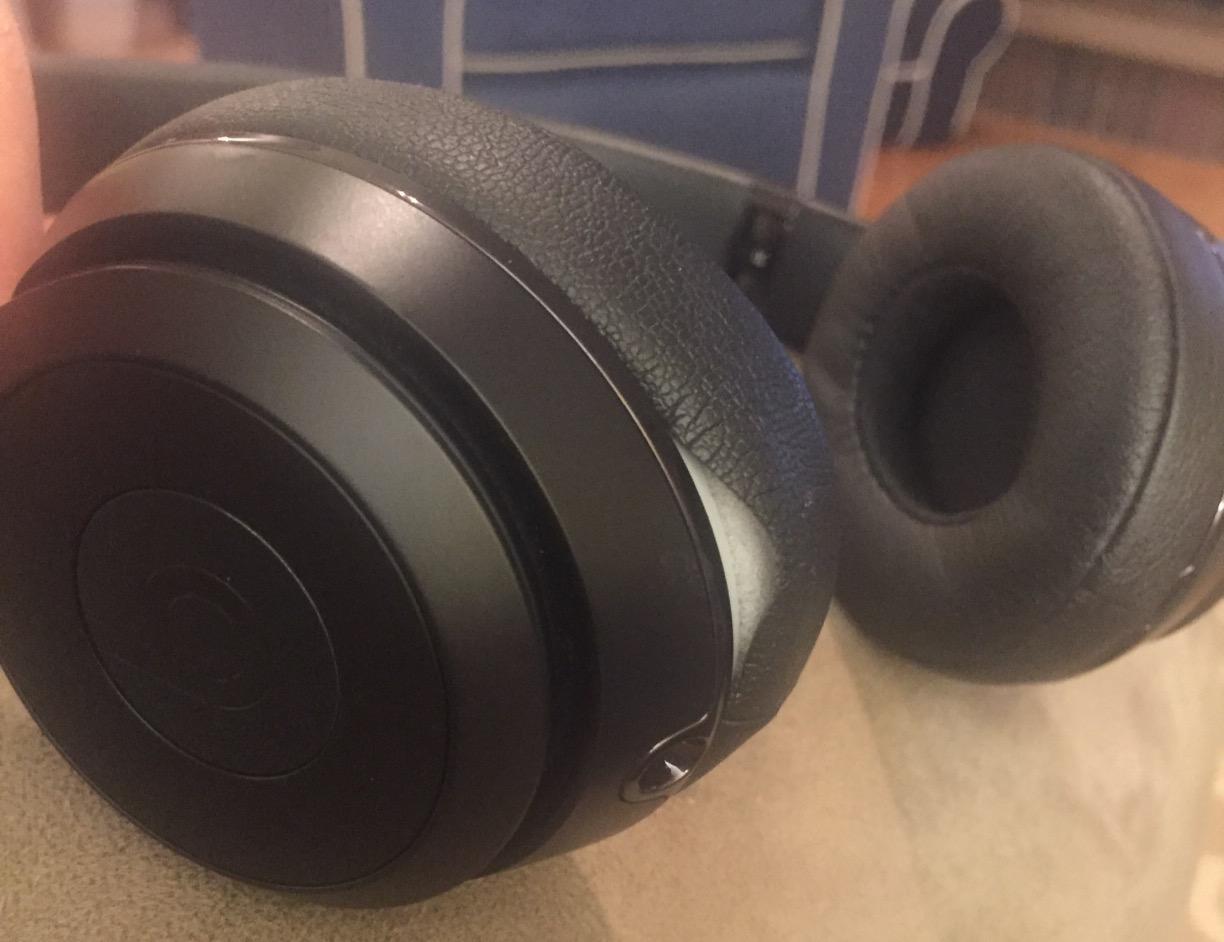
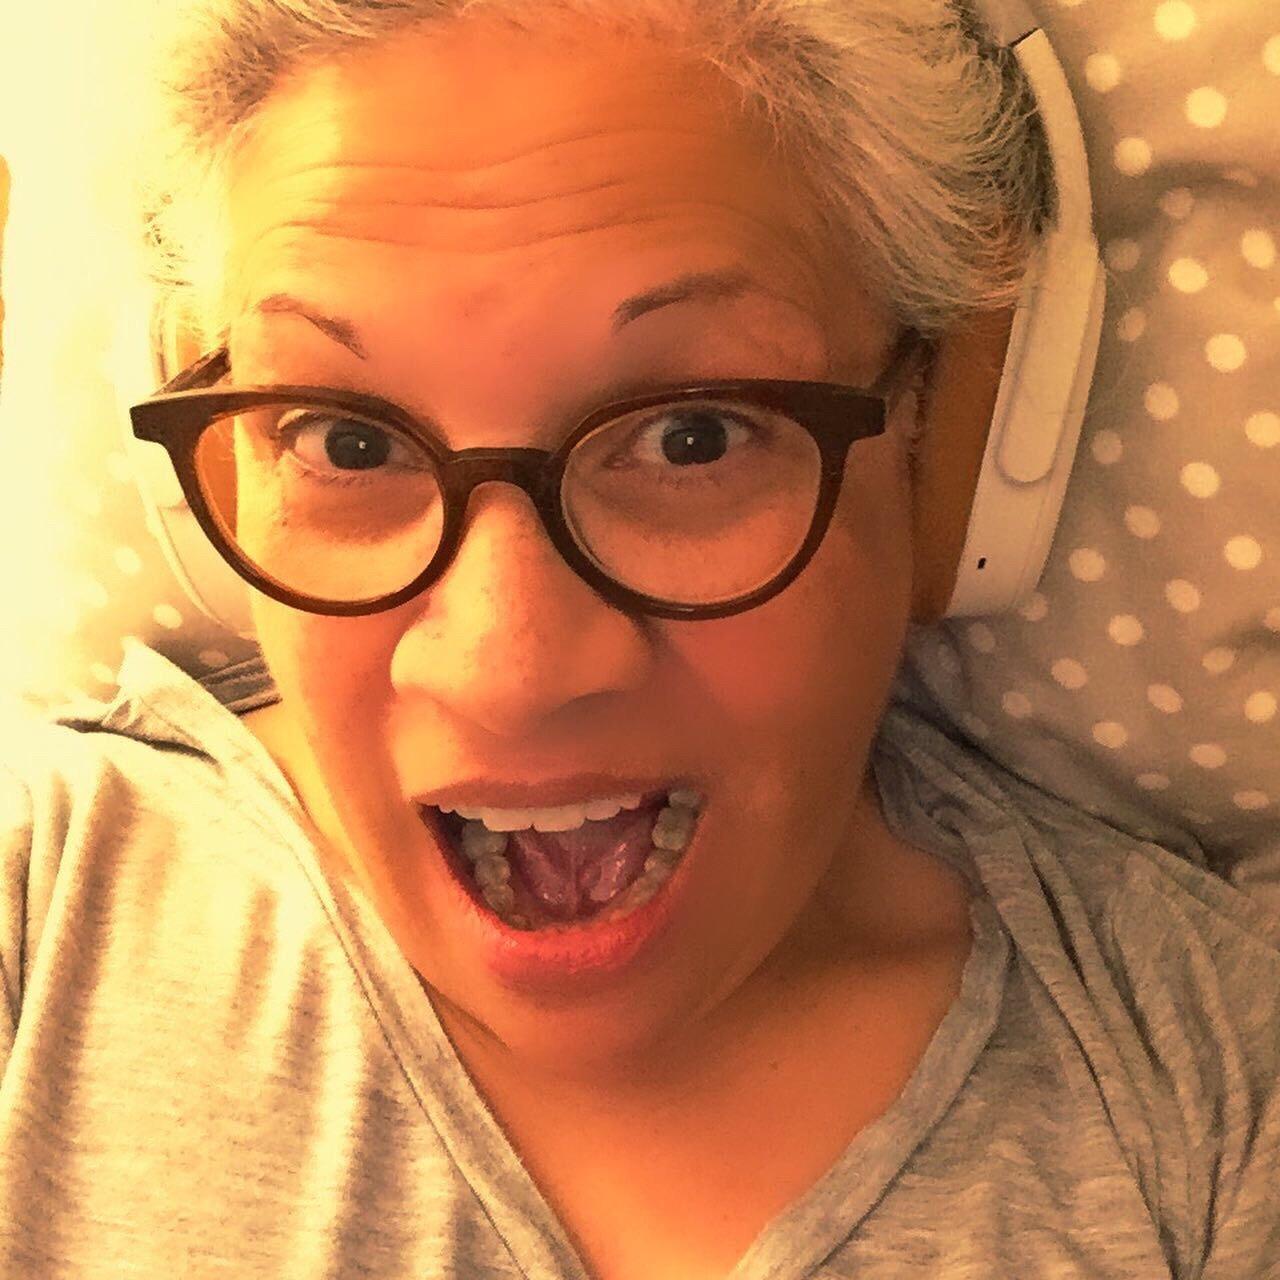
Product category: headphones
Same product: no